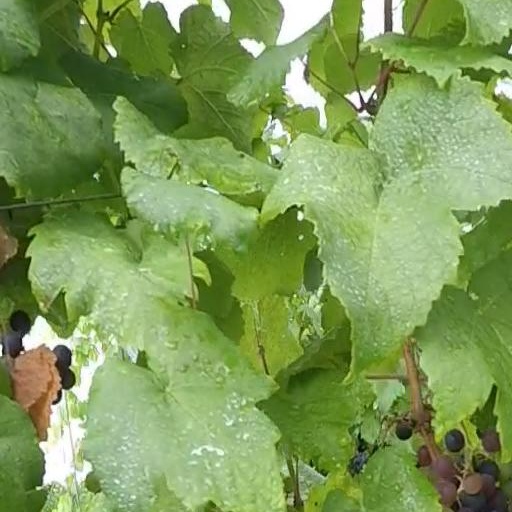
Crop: grape